Describe the emotion expressed in this image:  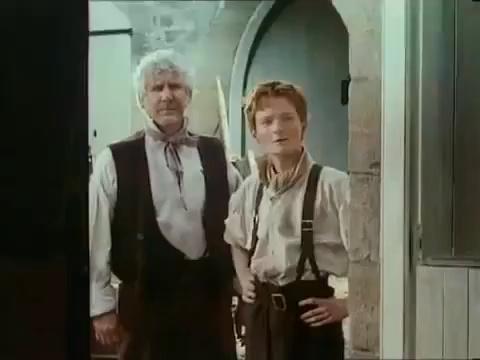
This person displays Suffering, valence and arousal with high intensity.